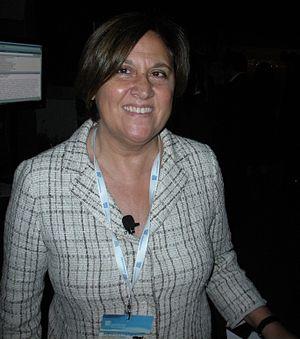
Lucia Annunziata est une journaliste de télévision italienne.